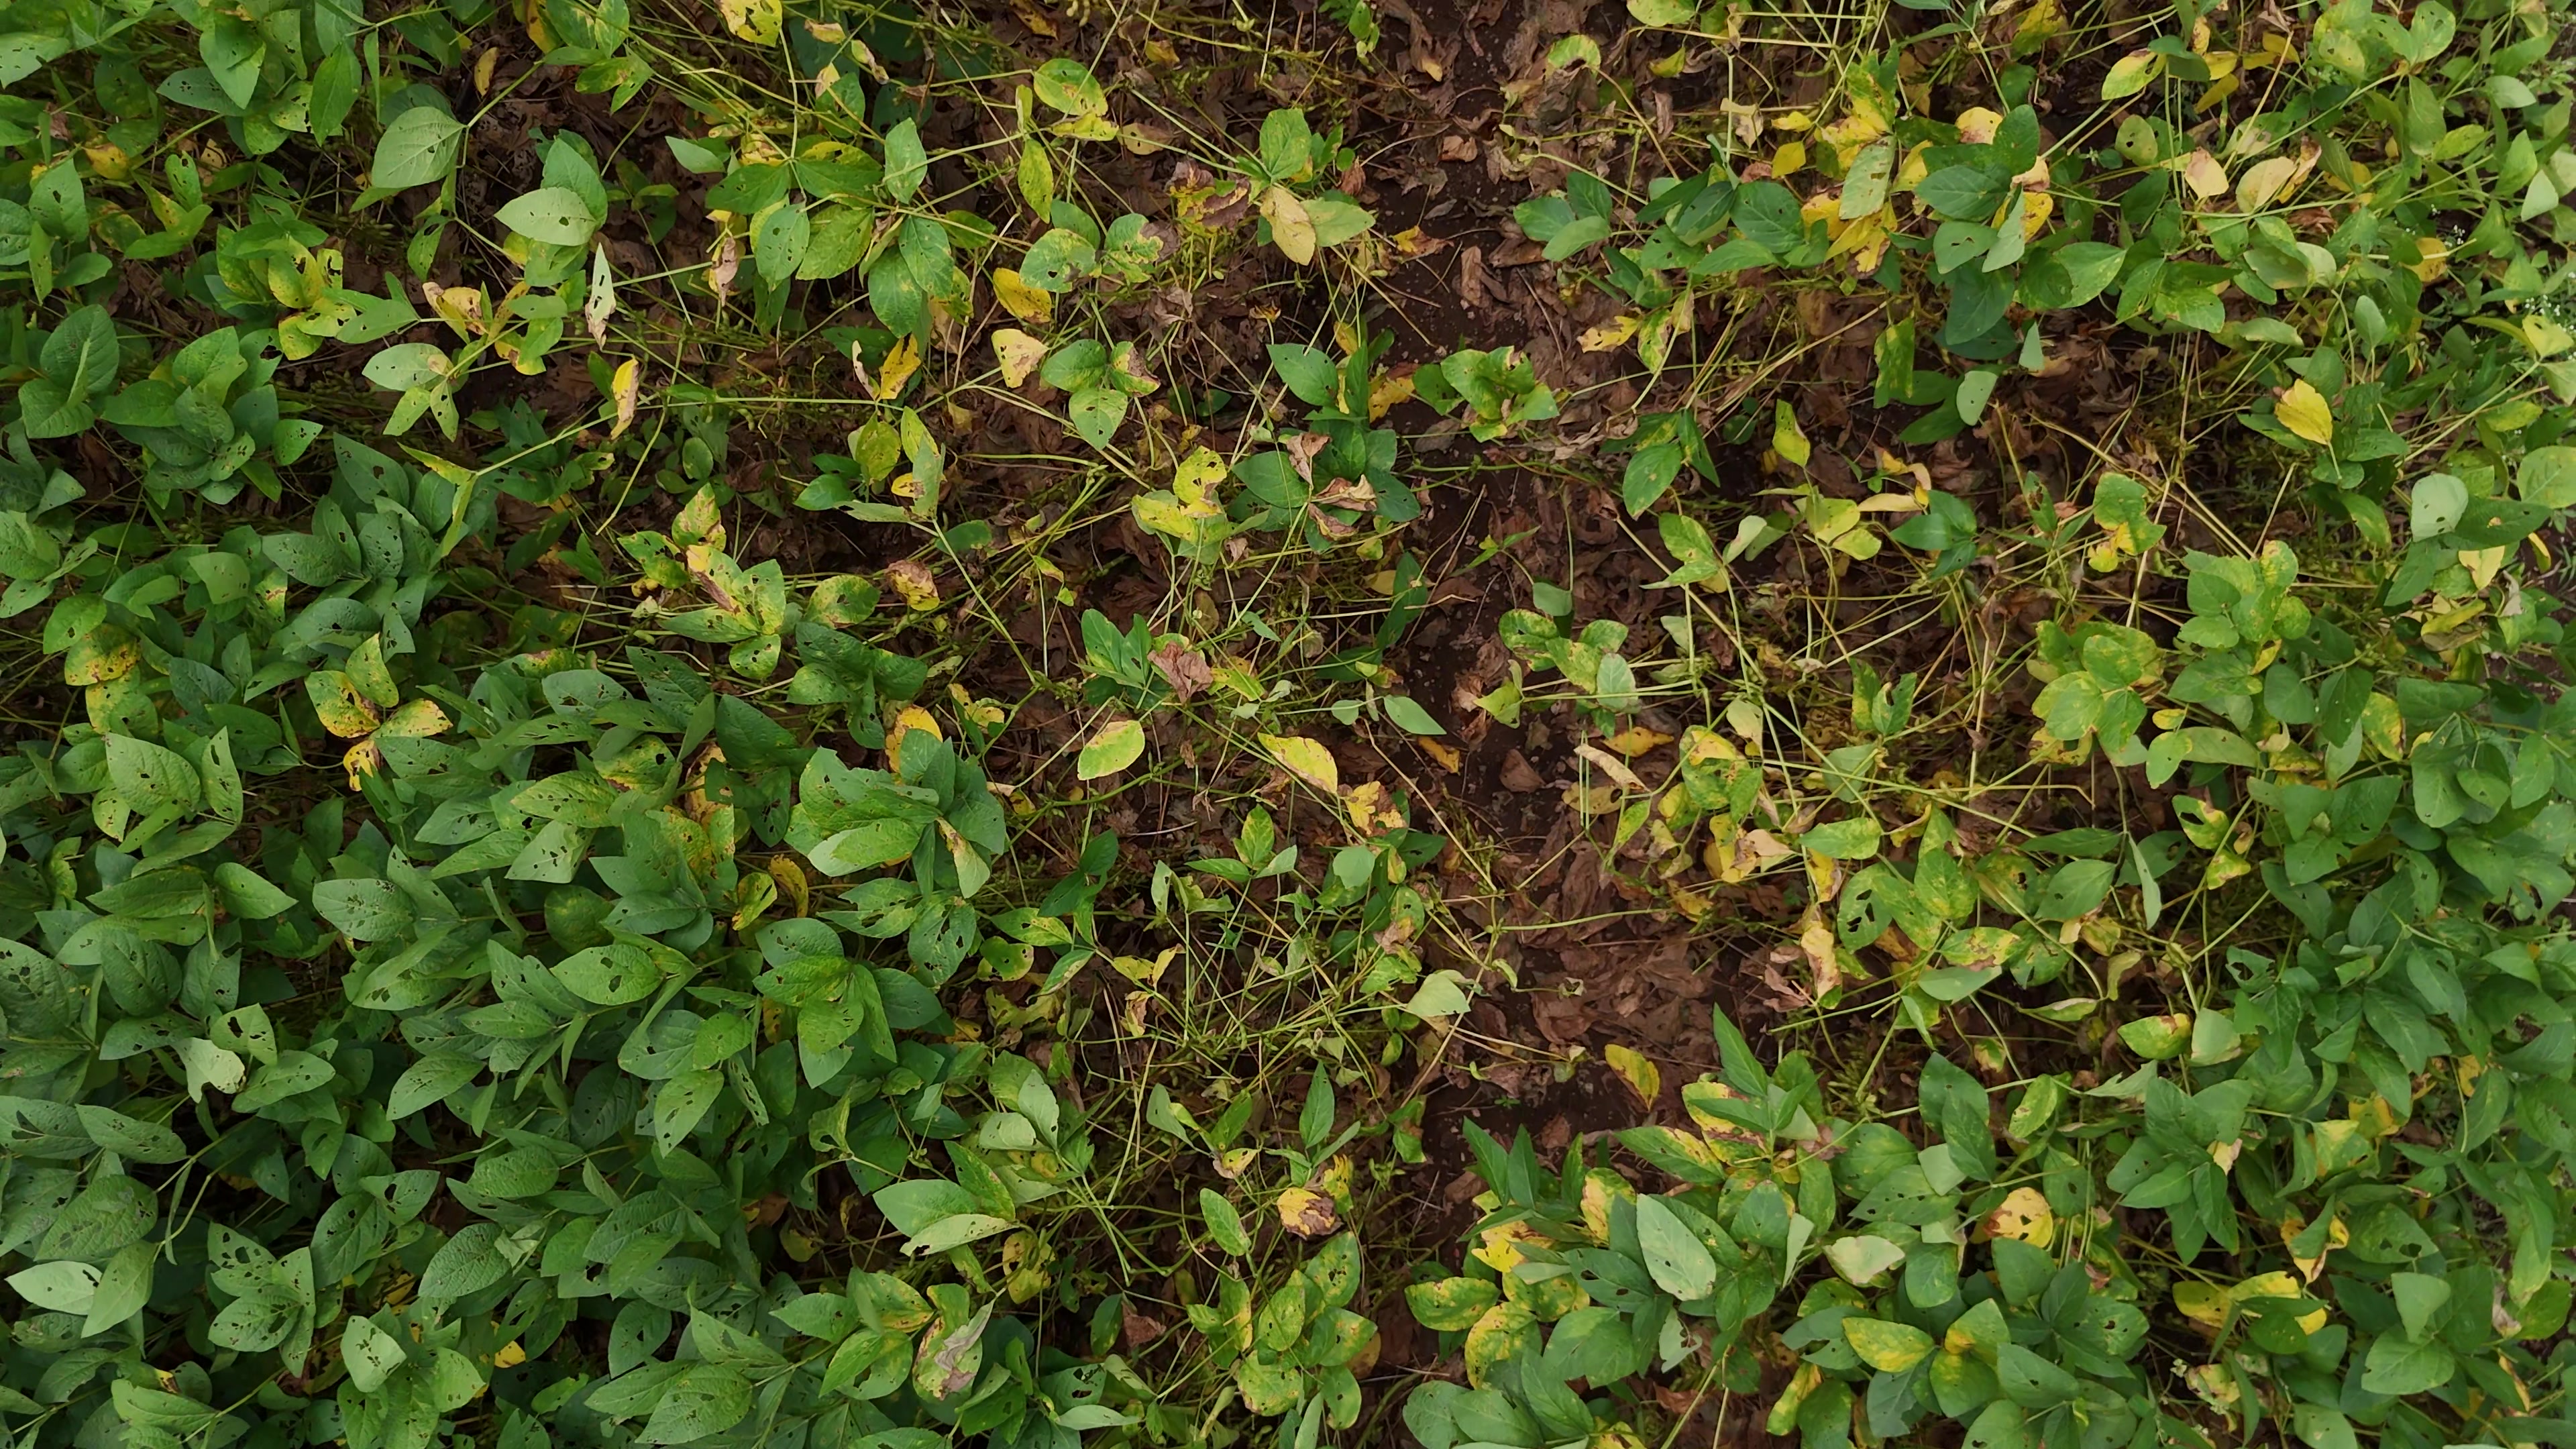
Label: Rust